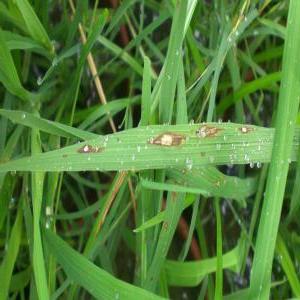
Disease: Blast